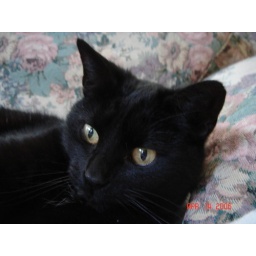
Kit...another of my cats back home in Ohio.